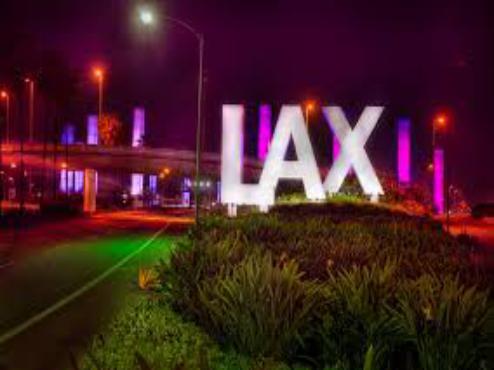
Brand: Los Angeles International Airport
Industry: Transportation